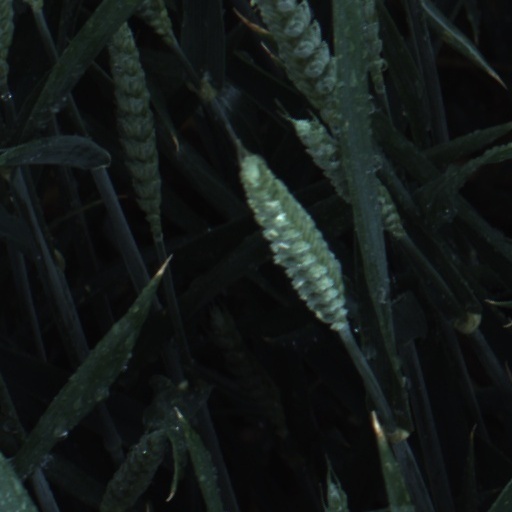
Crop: wheat